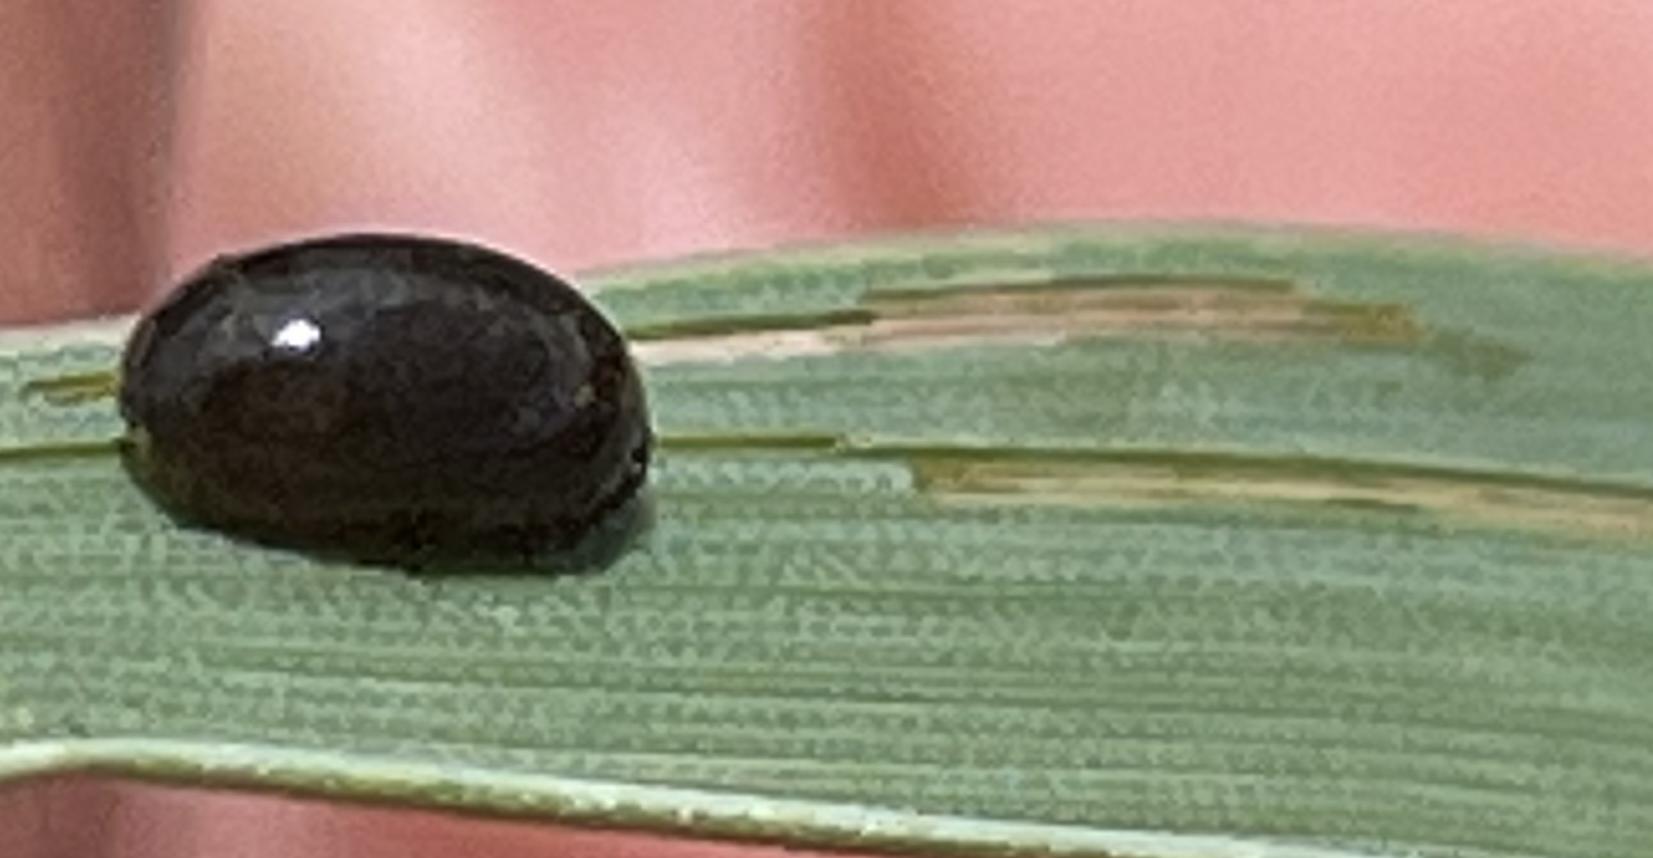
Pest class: cereal_leaf_beetle